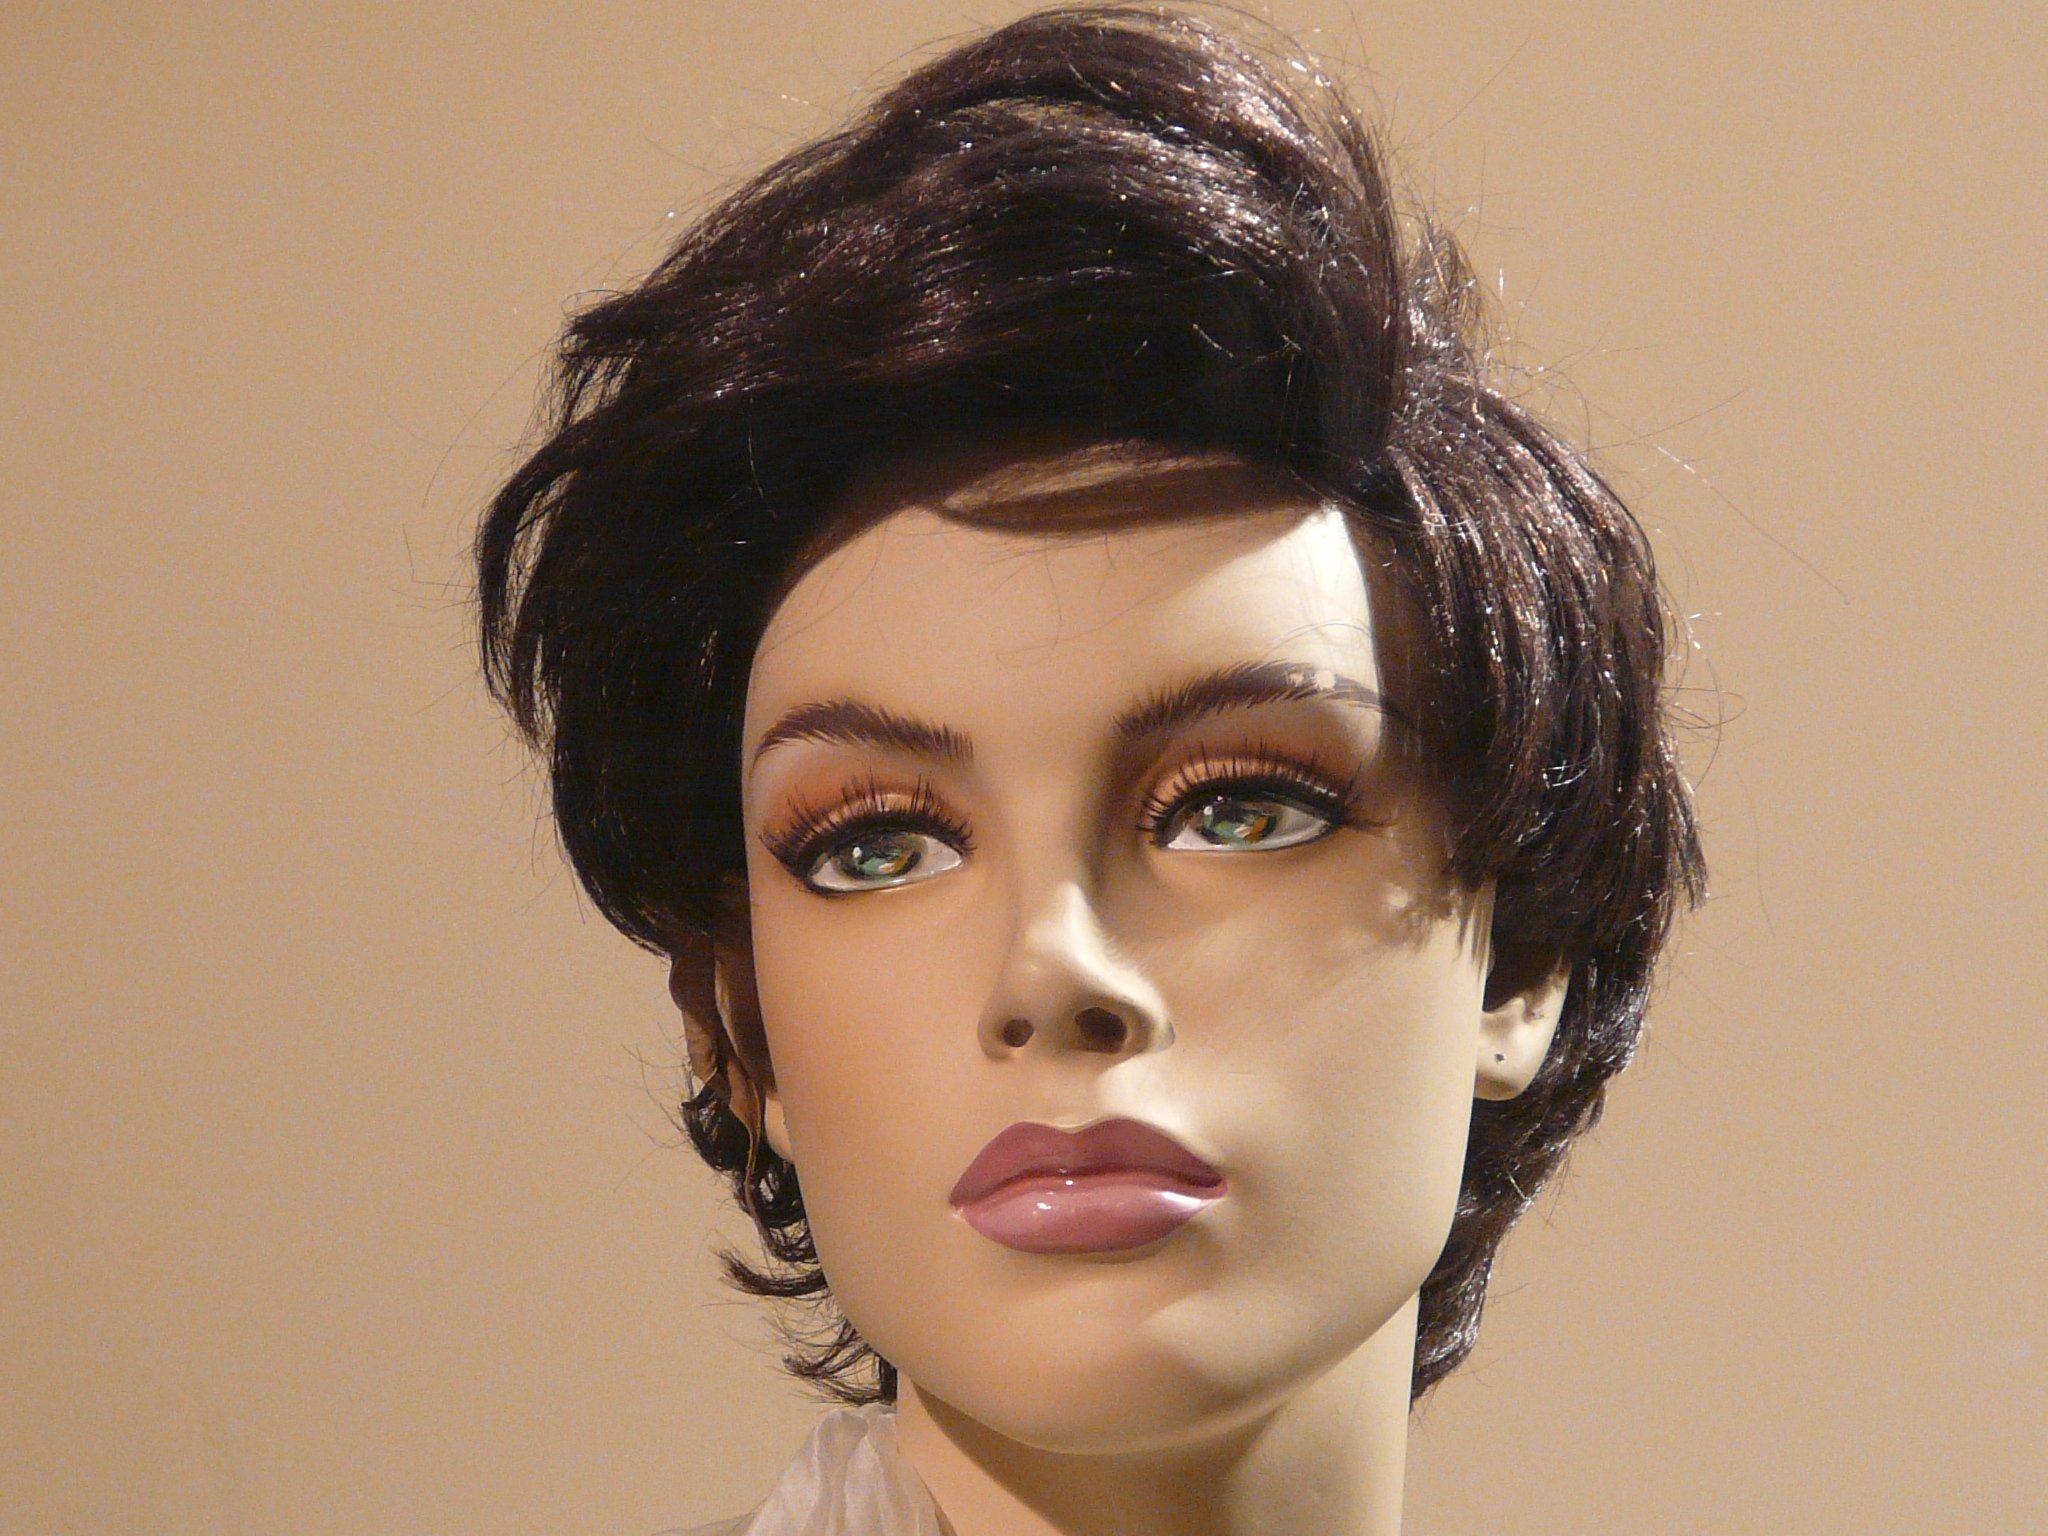
woman, hair, profile, singer, portrait, model, fashion, clothing, lip, hairstyle, eyebrow, long hair, close up, black hair, face, doll, nose, eye, head, beauty, organ, display dummy, photo shoot, brown hair